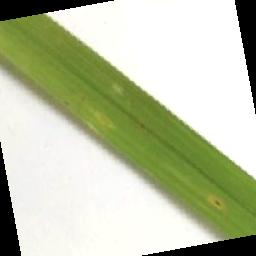
Label: Rice___Brown_Spot